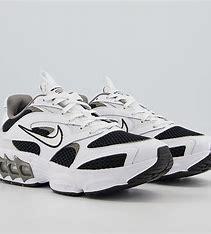
Brand: Nike
Model: Zoom Air Fire